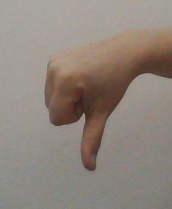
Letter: waw